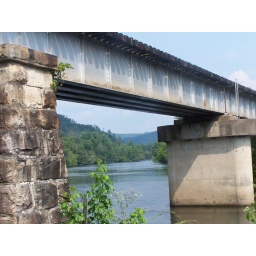
A train bridge frames the mountains near Cherokee National Forest in southeastern Tennessee on July 15, 2007.